Eden Log

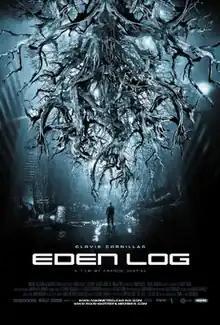
Theatrical release poster

Eden Log is a 2007 French science fiction horror film directed and co-written by Franck Vestiel. The film was Vestiel's first as a director, who shot the entire film using only hand-held cameras.